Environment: real
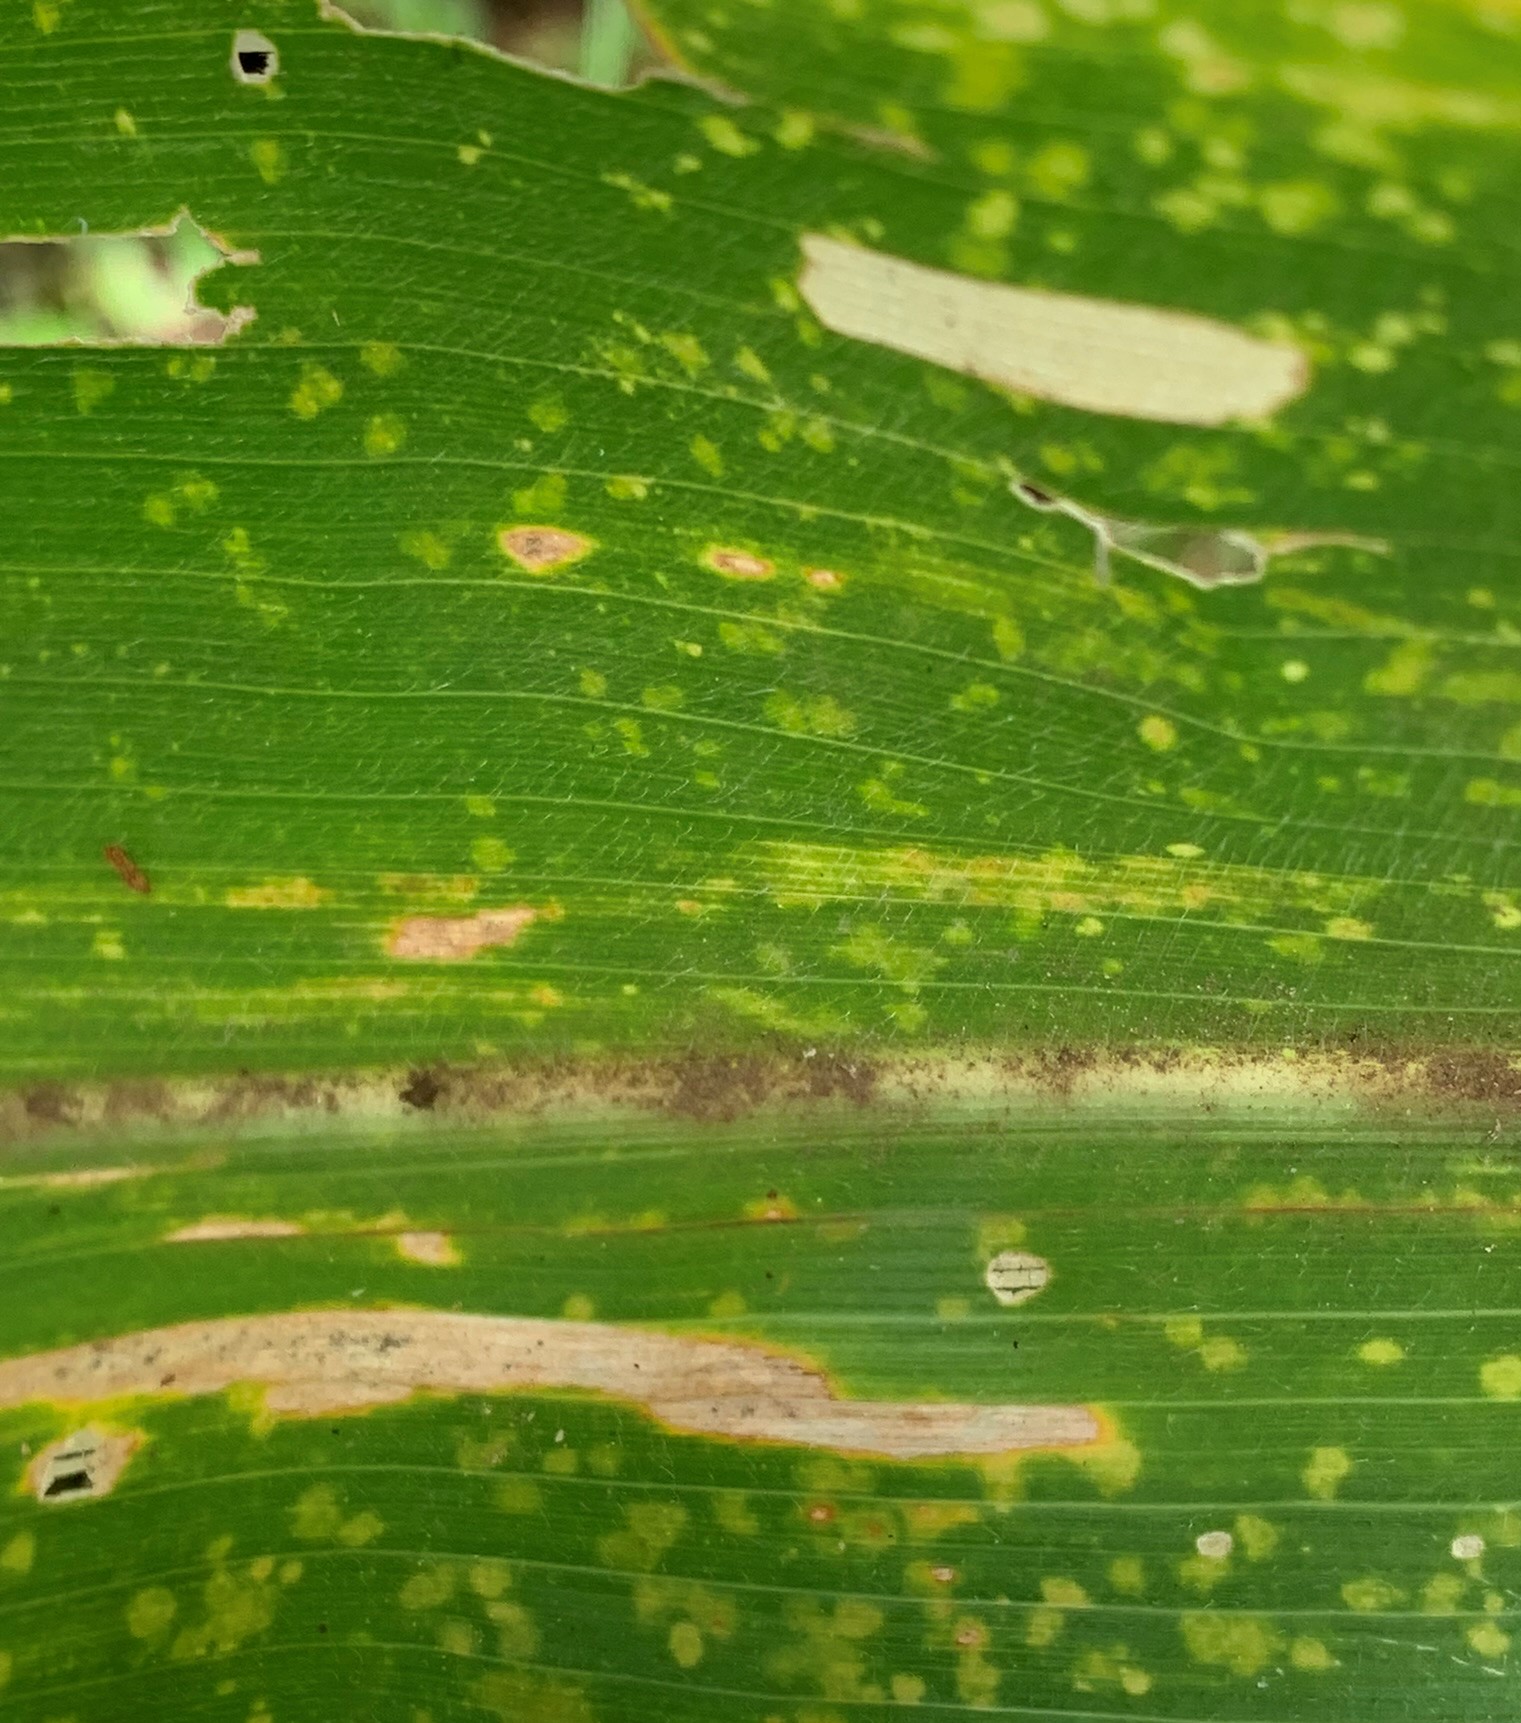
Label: lethal_necrosis